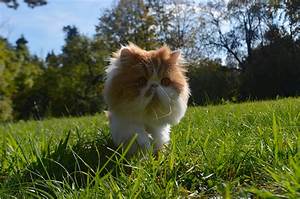
Label: cat